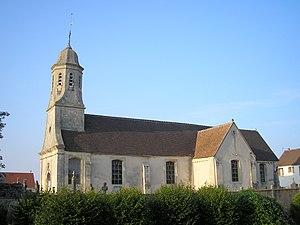
Vieux-Fumé (Normandie, France). L'église Saint-Germain.
Mézidon Vallée d'Auge est une commune française située dans le département du Calvados en région Normandie, peuplée de 9 712 habitants.